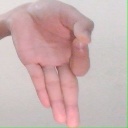
अक्षर: ज्ञ